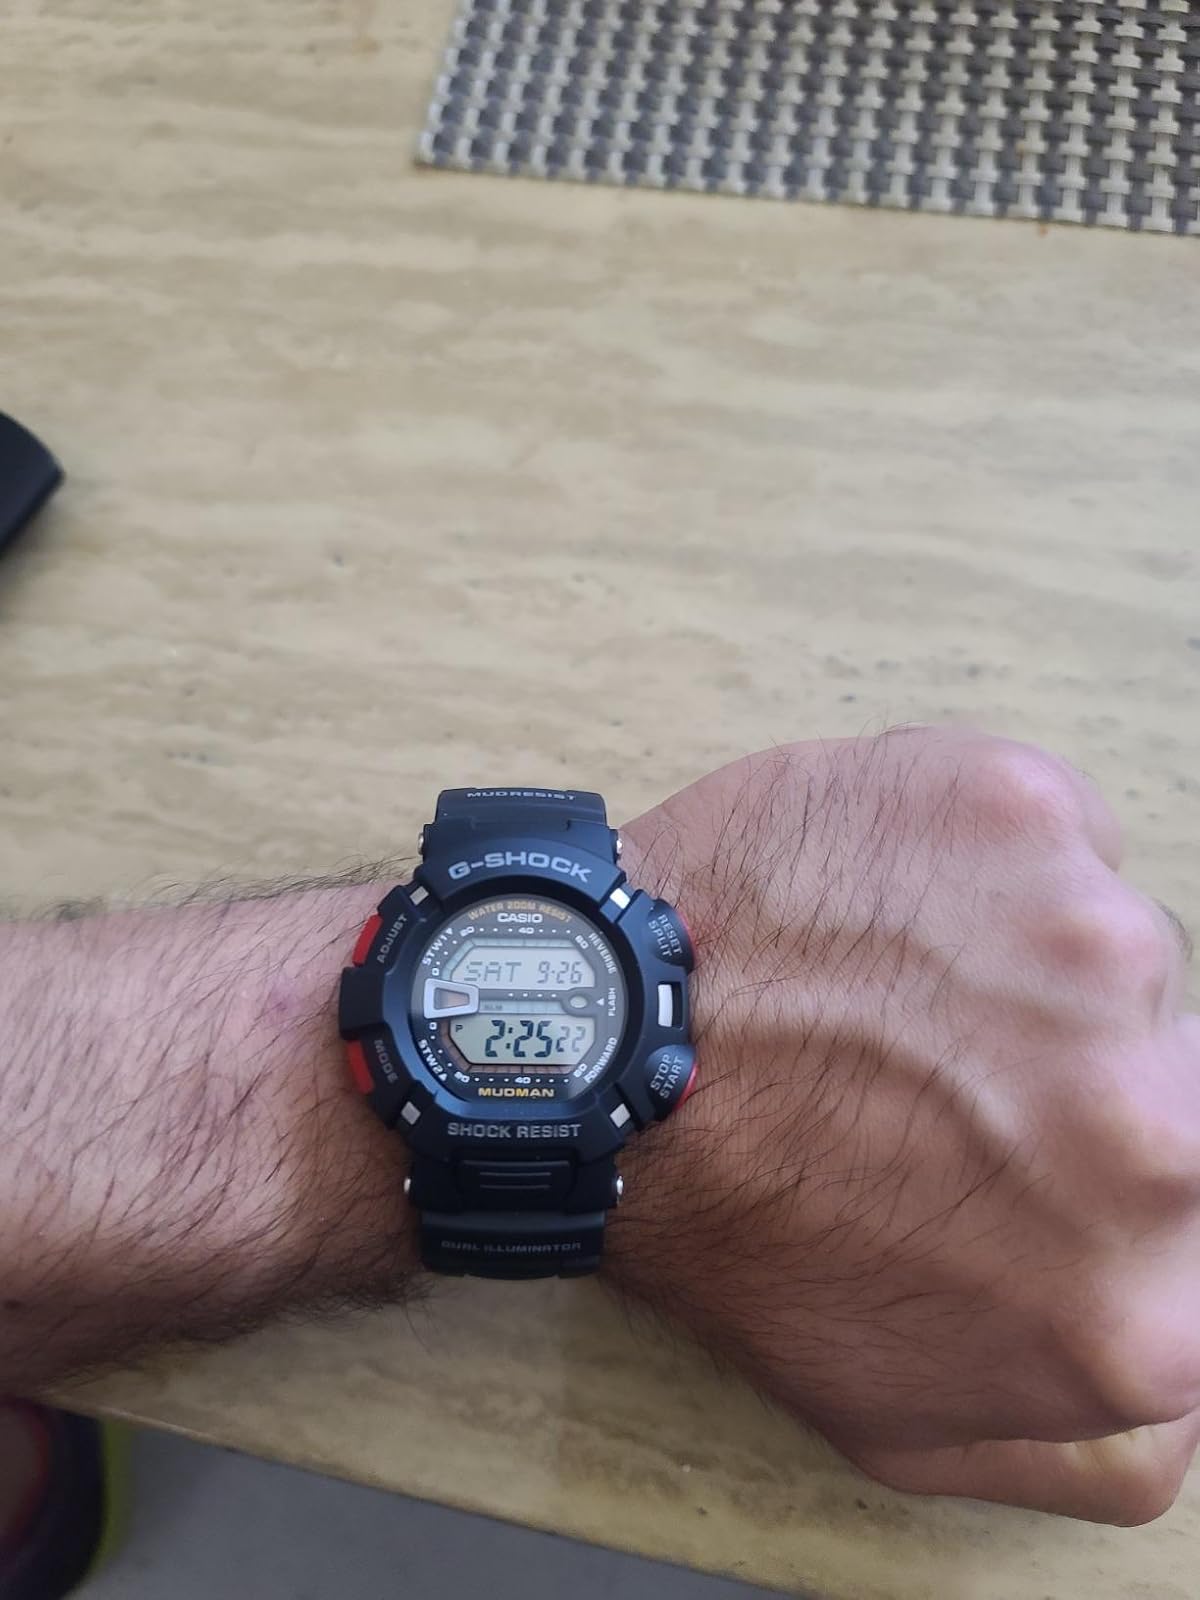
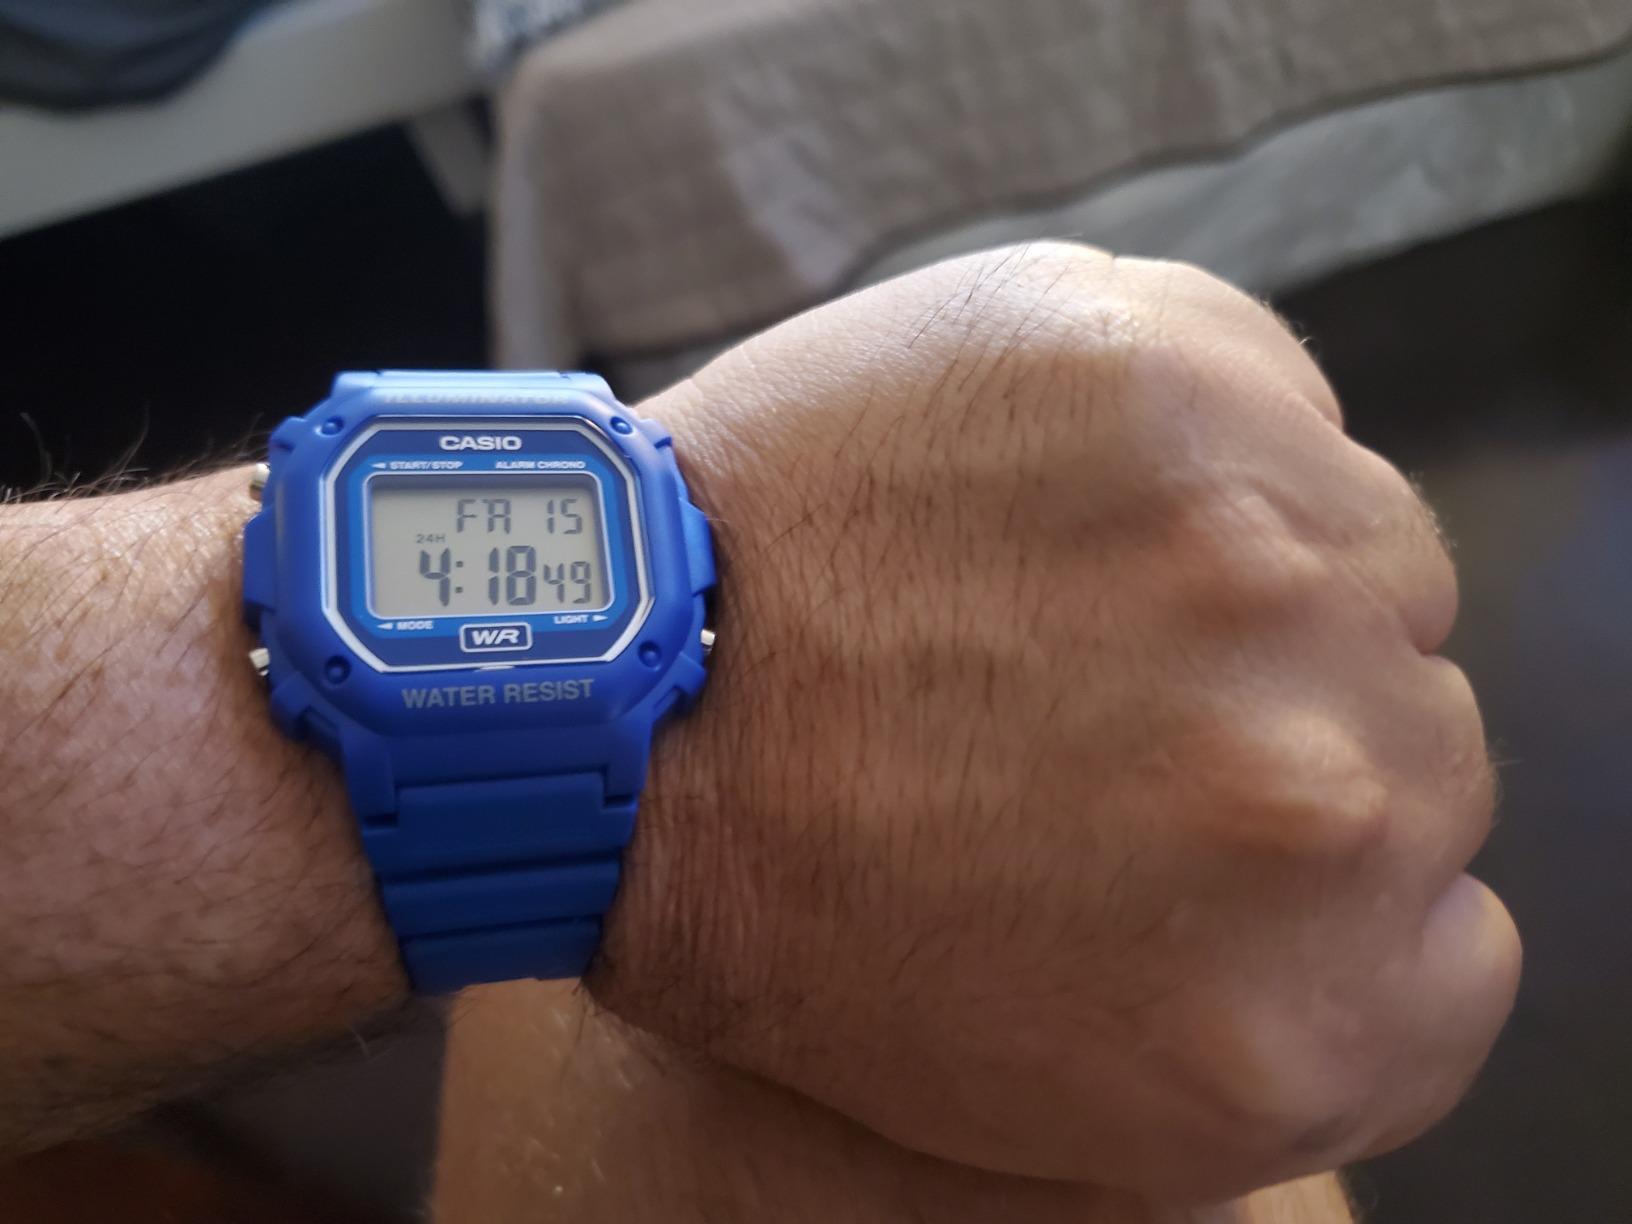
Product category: accessories_watch
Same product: no